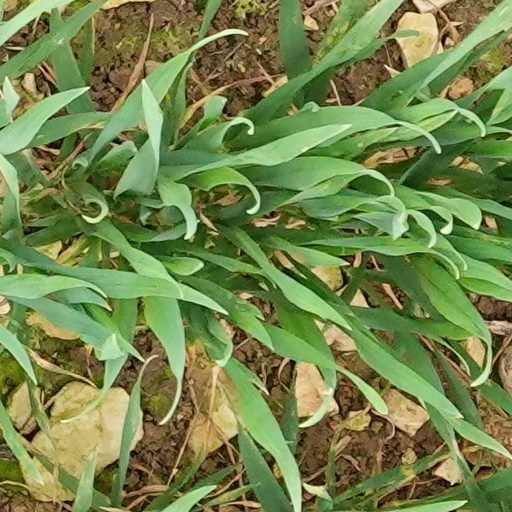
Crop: wheat